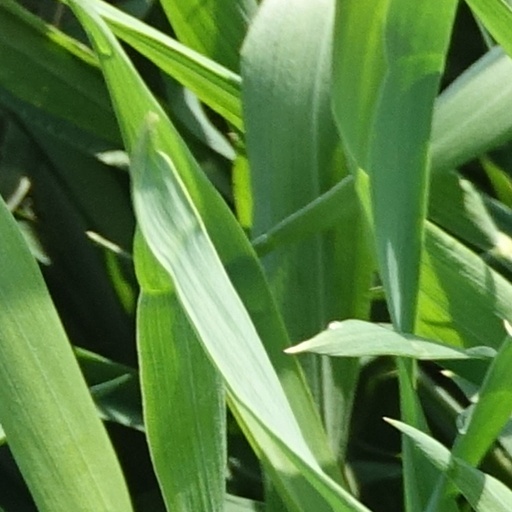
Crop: wheat